Flag of Italy

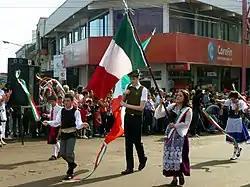
Italian Argentines during the opening parade of the XXXIV Immigrant's Festival

During the battle of Custoza (24 June 1866), part of the Third Italian War of Independence, near Oliosi, today part of the municipality of Castelnuovo del Garda, the soldiers of the 44th regiment of the "Forlì" brigade saved the tricolour war flag from the capture of the Austro-Hungarian Army. In order not to hand over their military banner to the enemy, they tore the drape of the tricolour flag into 13 pieces, divided among those present, and hid those shreds of cloth under the jacket. After the war it was possible to recover 11 of the 13 portions of the cloth and thus reconstruct the flag, named "Tricolore di Oliosi". Every year, on the third Sunday in June, the remembrance of the war episode is celebrated in Oliosi. At the military parade on 2 June 2011, held in via dei Fori Imperiali in Rome on the occasion of the celebrations for the 150th anniversary of the unification of Italy, the "Tricolore di Oliosi" was paraded on a cannon carriage along with five other historic Italian flags.